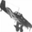
Label: airplane